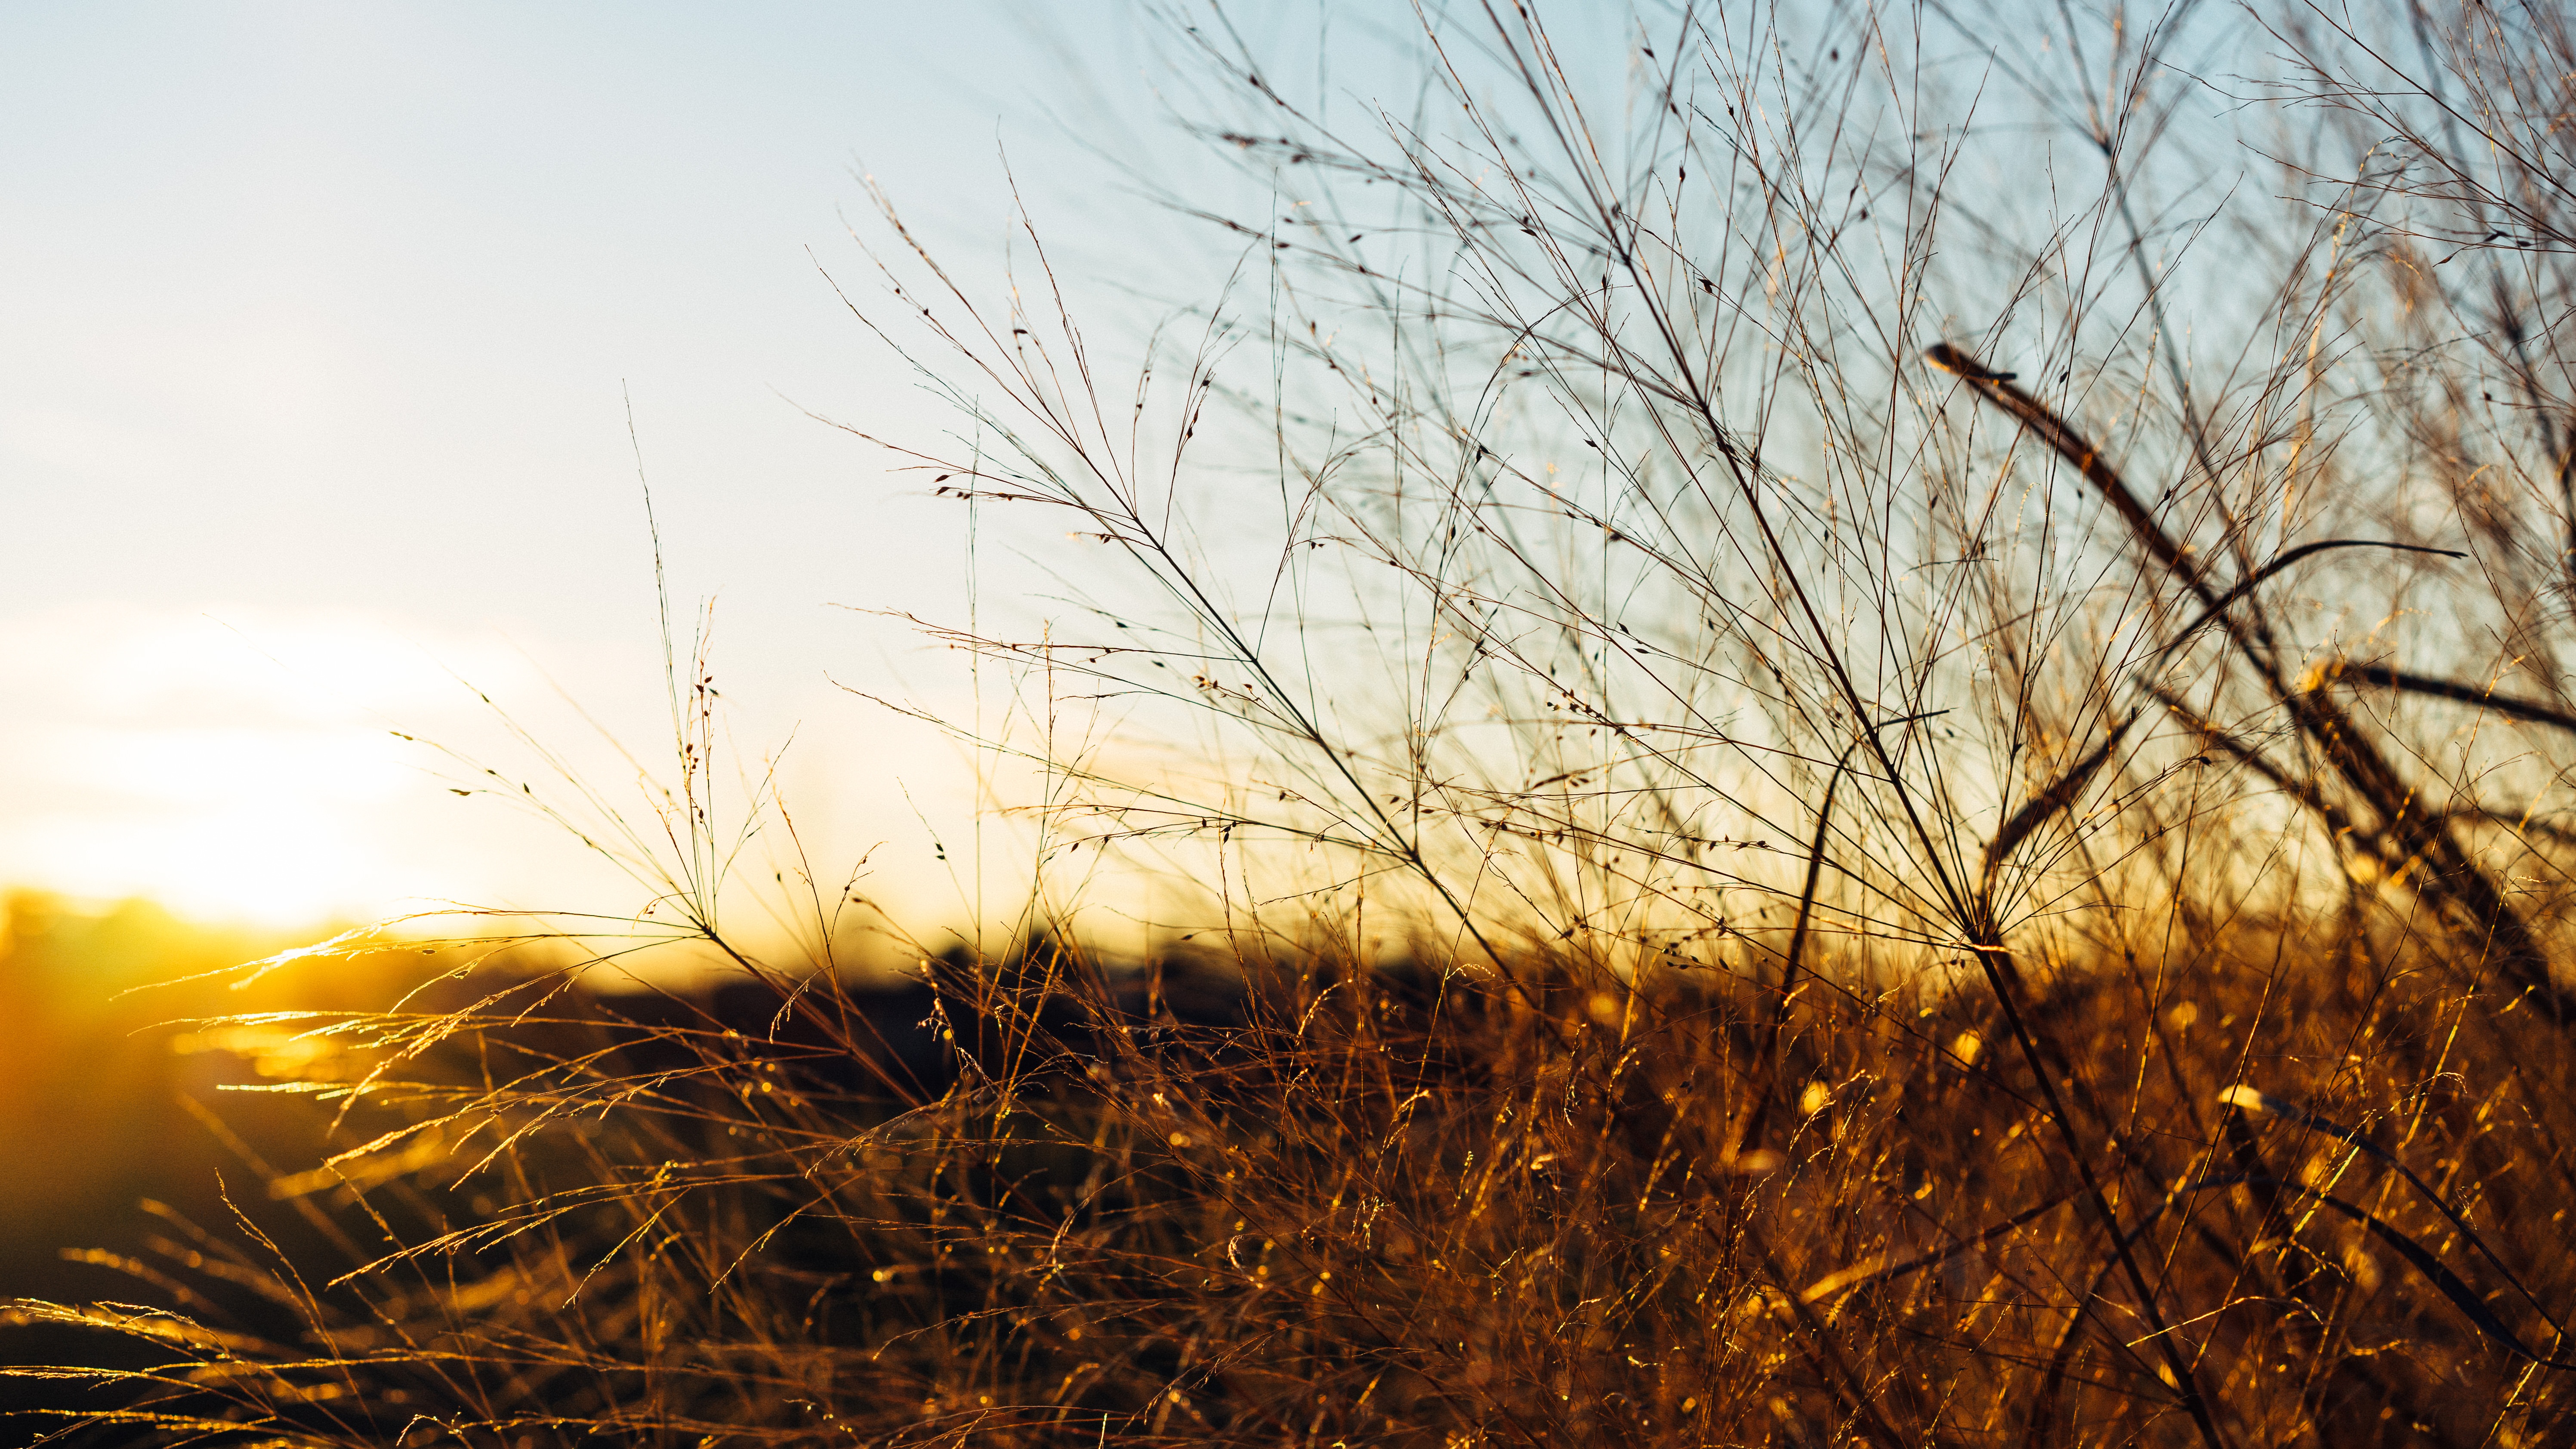
landscape, tree, nature, grass, branch, winter, light, plant, sky, sun, sunrise, sunset, field, prairie, sunlight, morning, leaf, dawn, dusk, evening, autumn, season, rural area, atmospheric phenomenon, grass family, woody plant